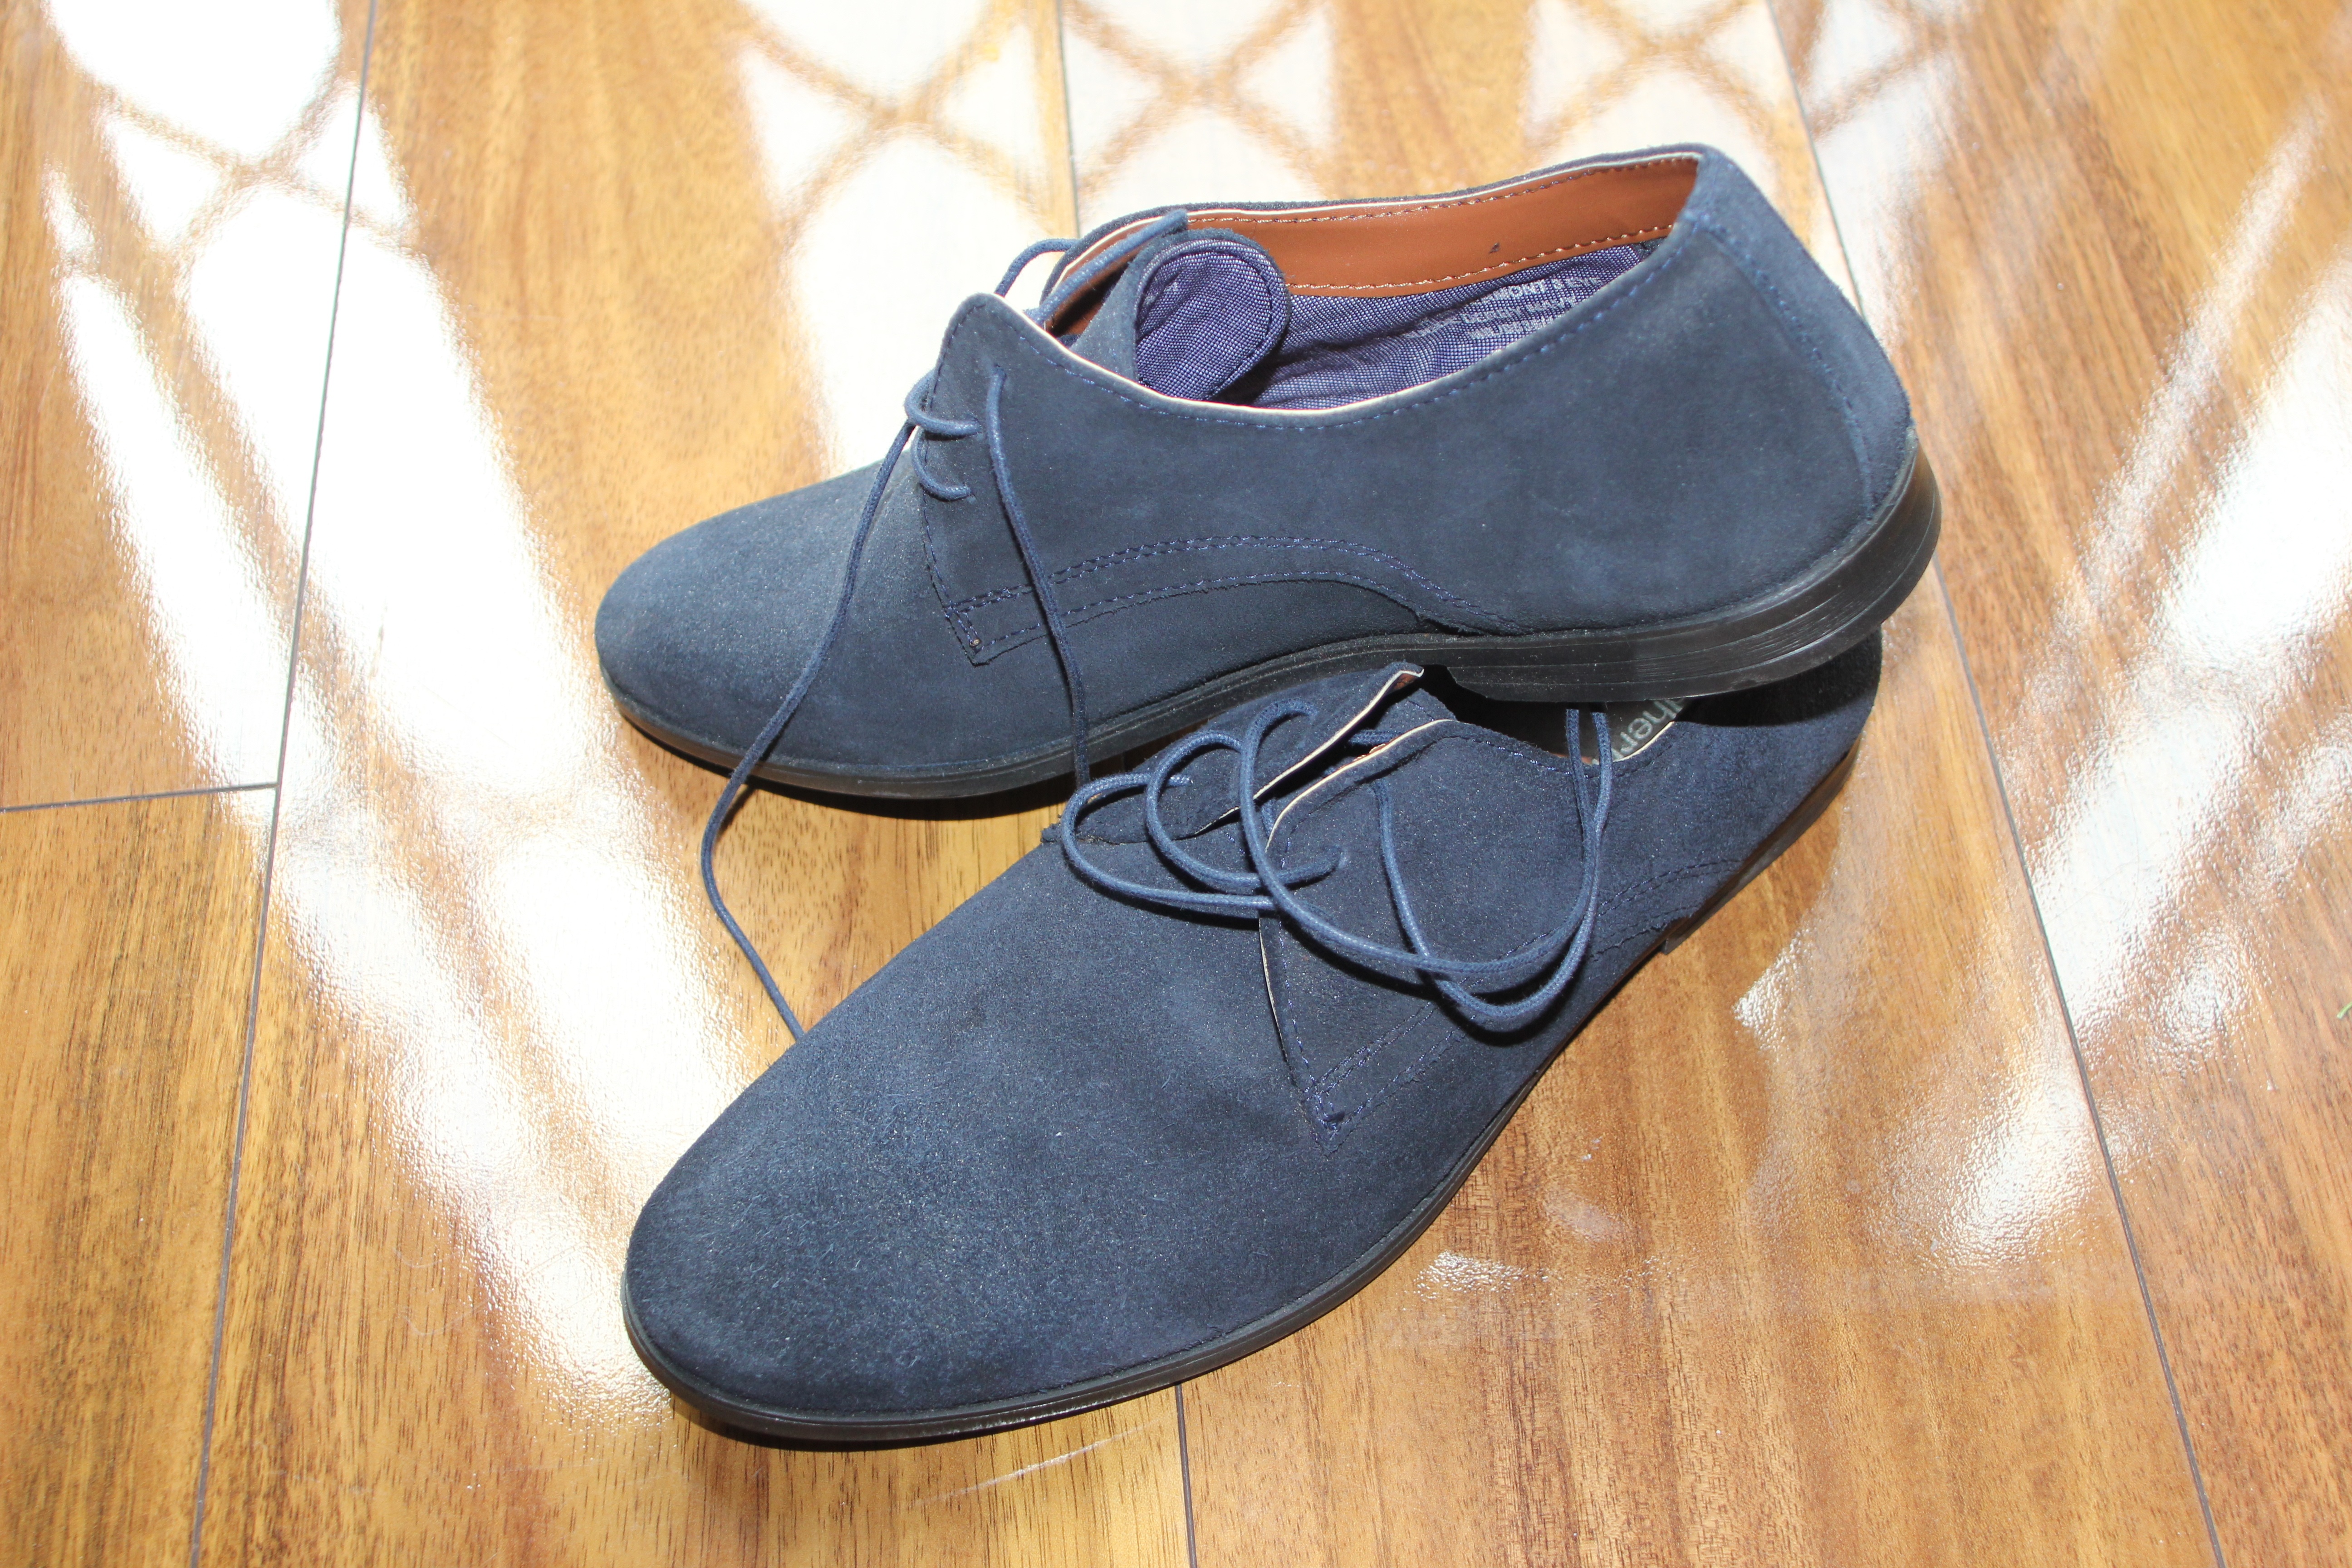
shoe, leather, boot, leg, spring, brown, blue, human body, textile, shoes, sneakers, footwear, suede, outdoor shoe